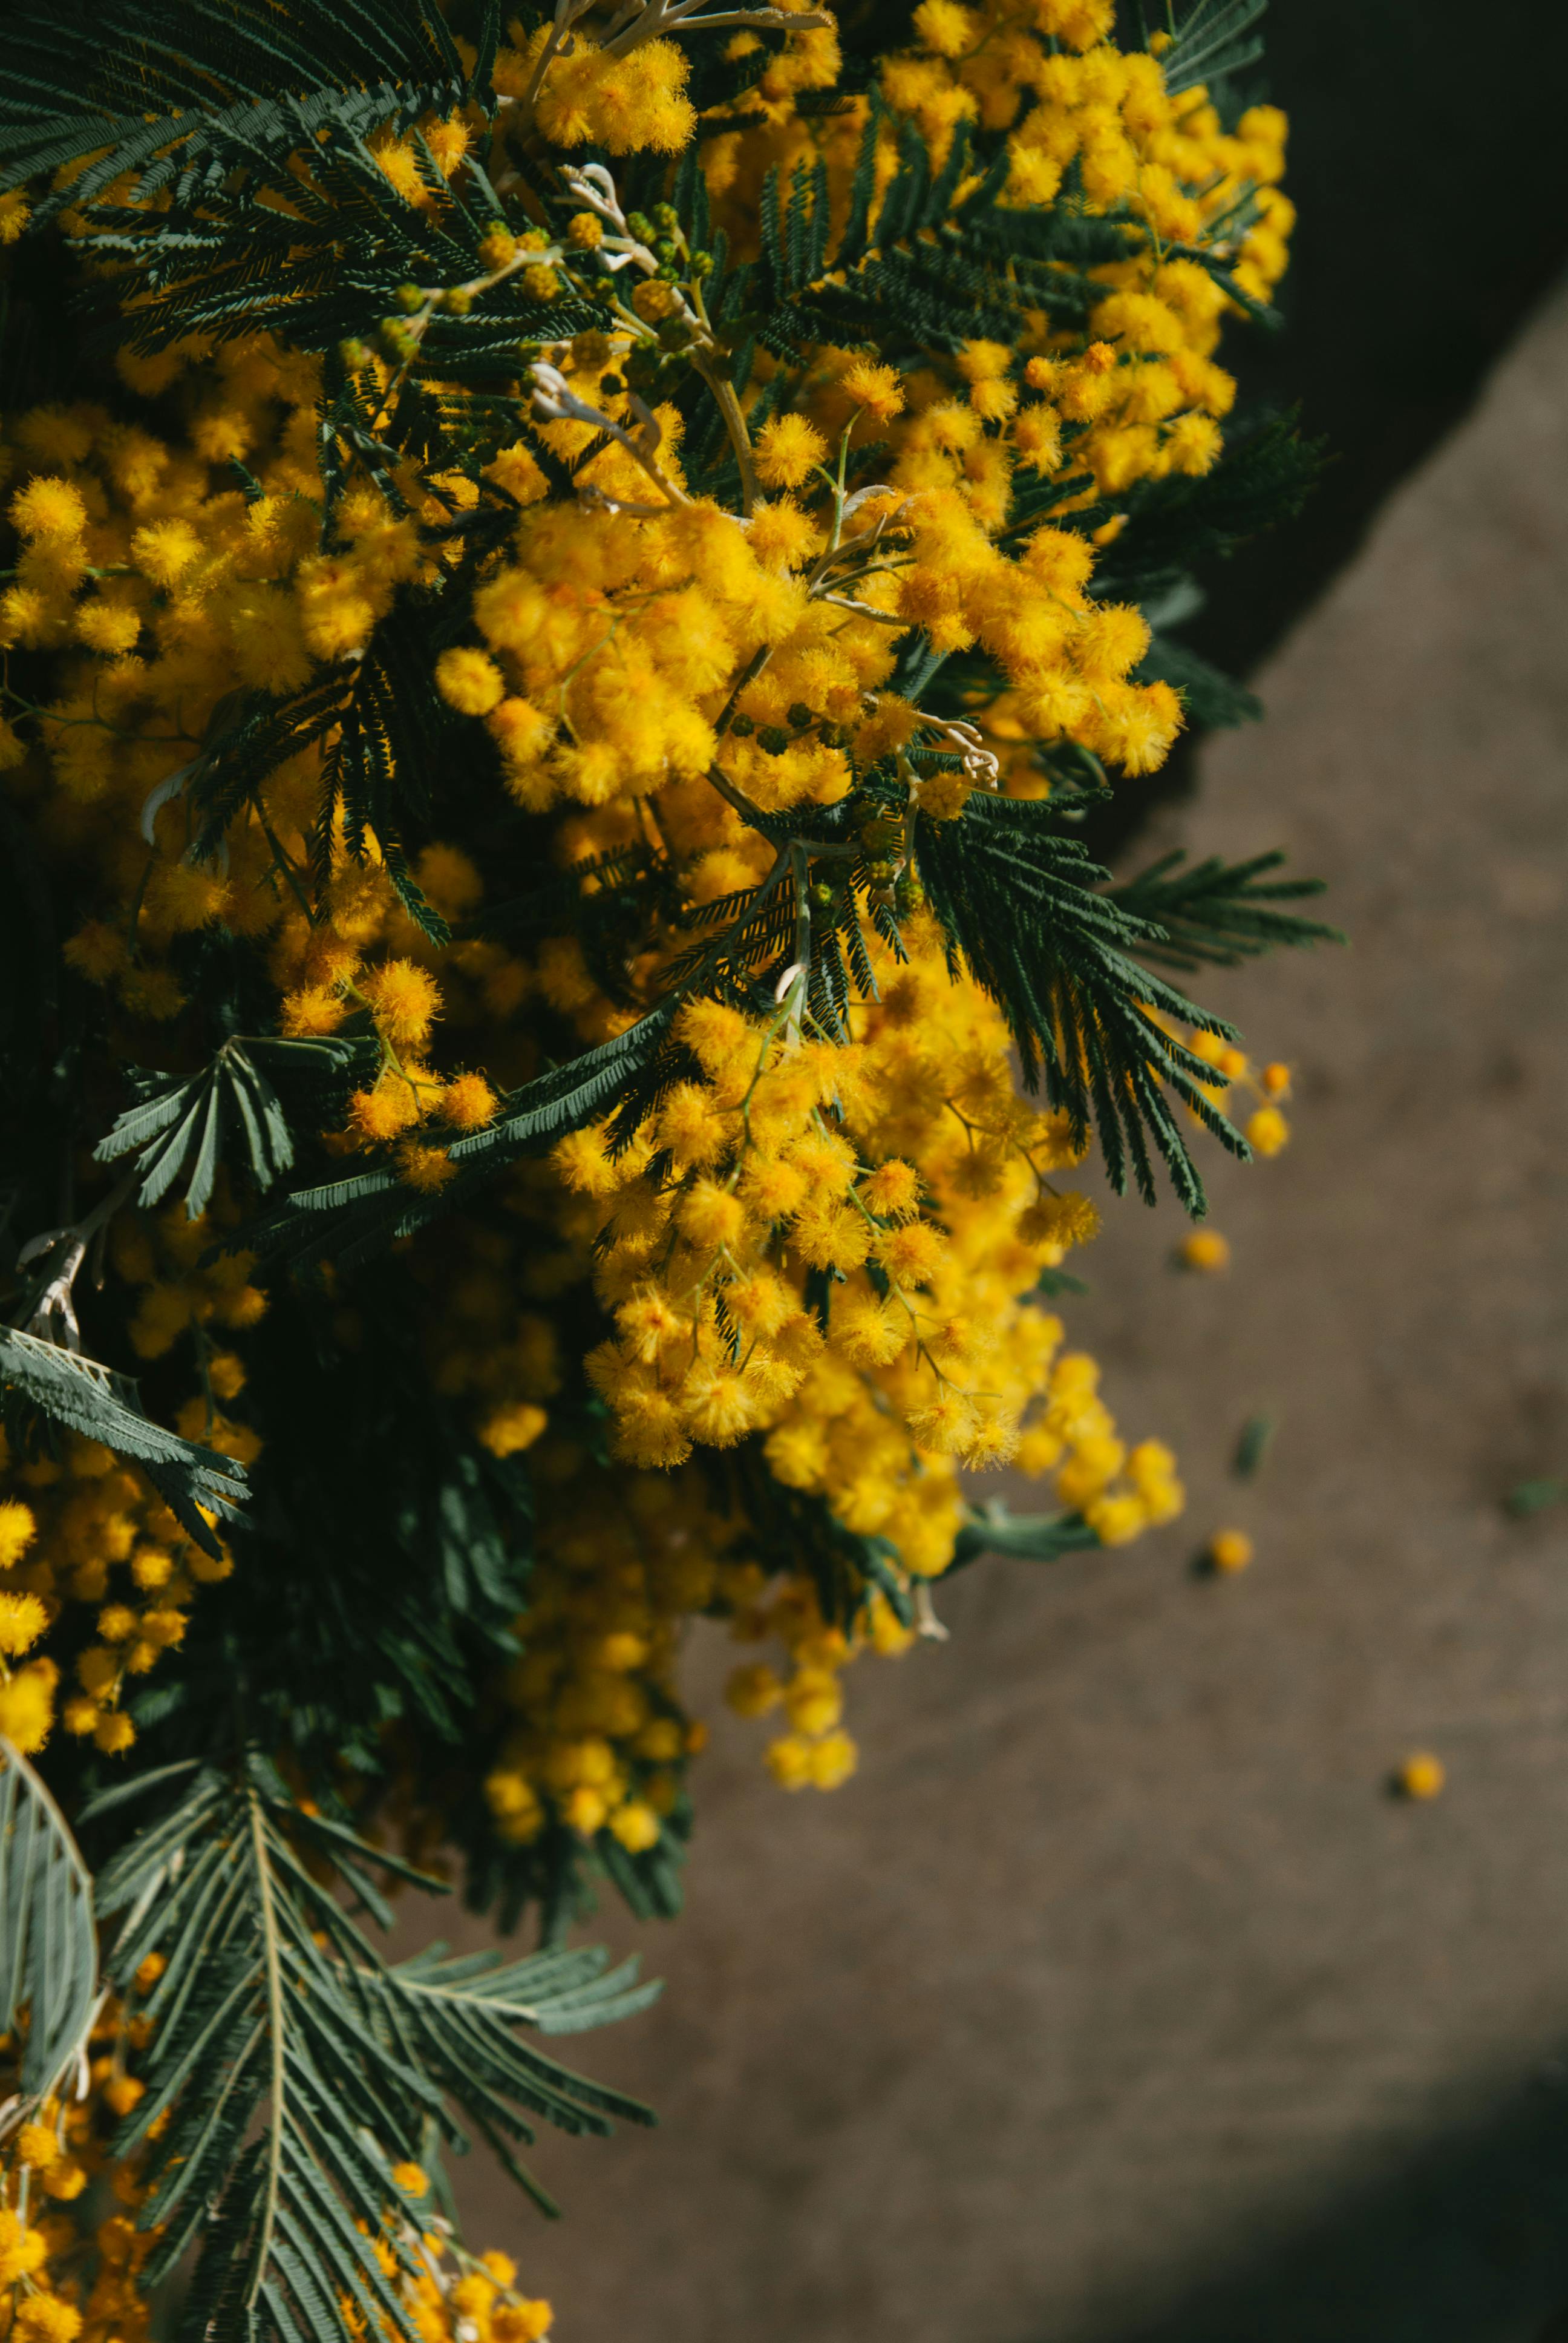
flower, plant, twig, yellow, flowering plant, terrestrial plant, tree, subshrub, conifer, floral design, evergreen, wildflower, plant stem, Canadian fir, annual plant, herbaceous plant, flower arranging, caesalpinia, pine family, senna, mahonia, natural material, fir